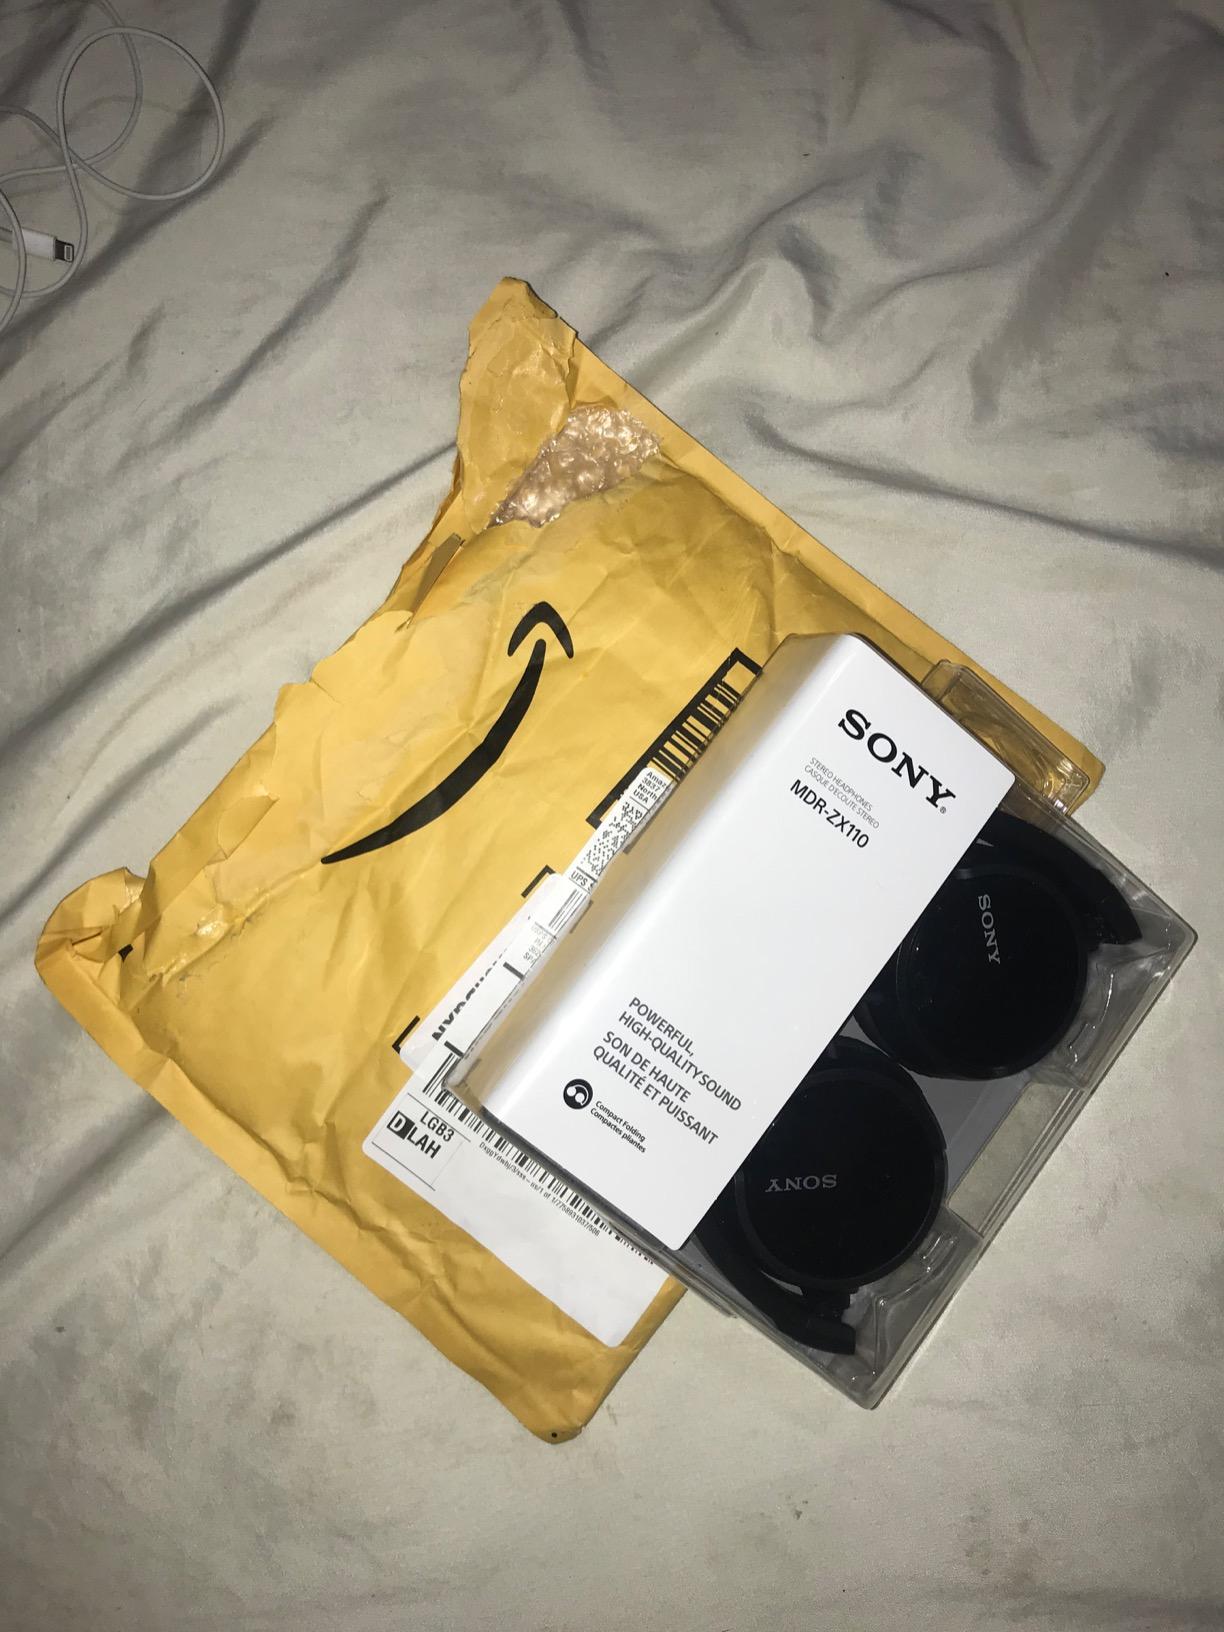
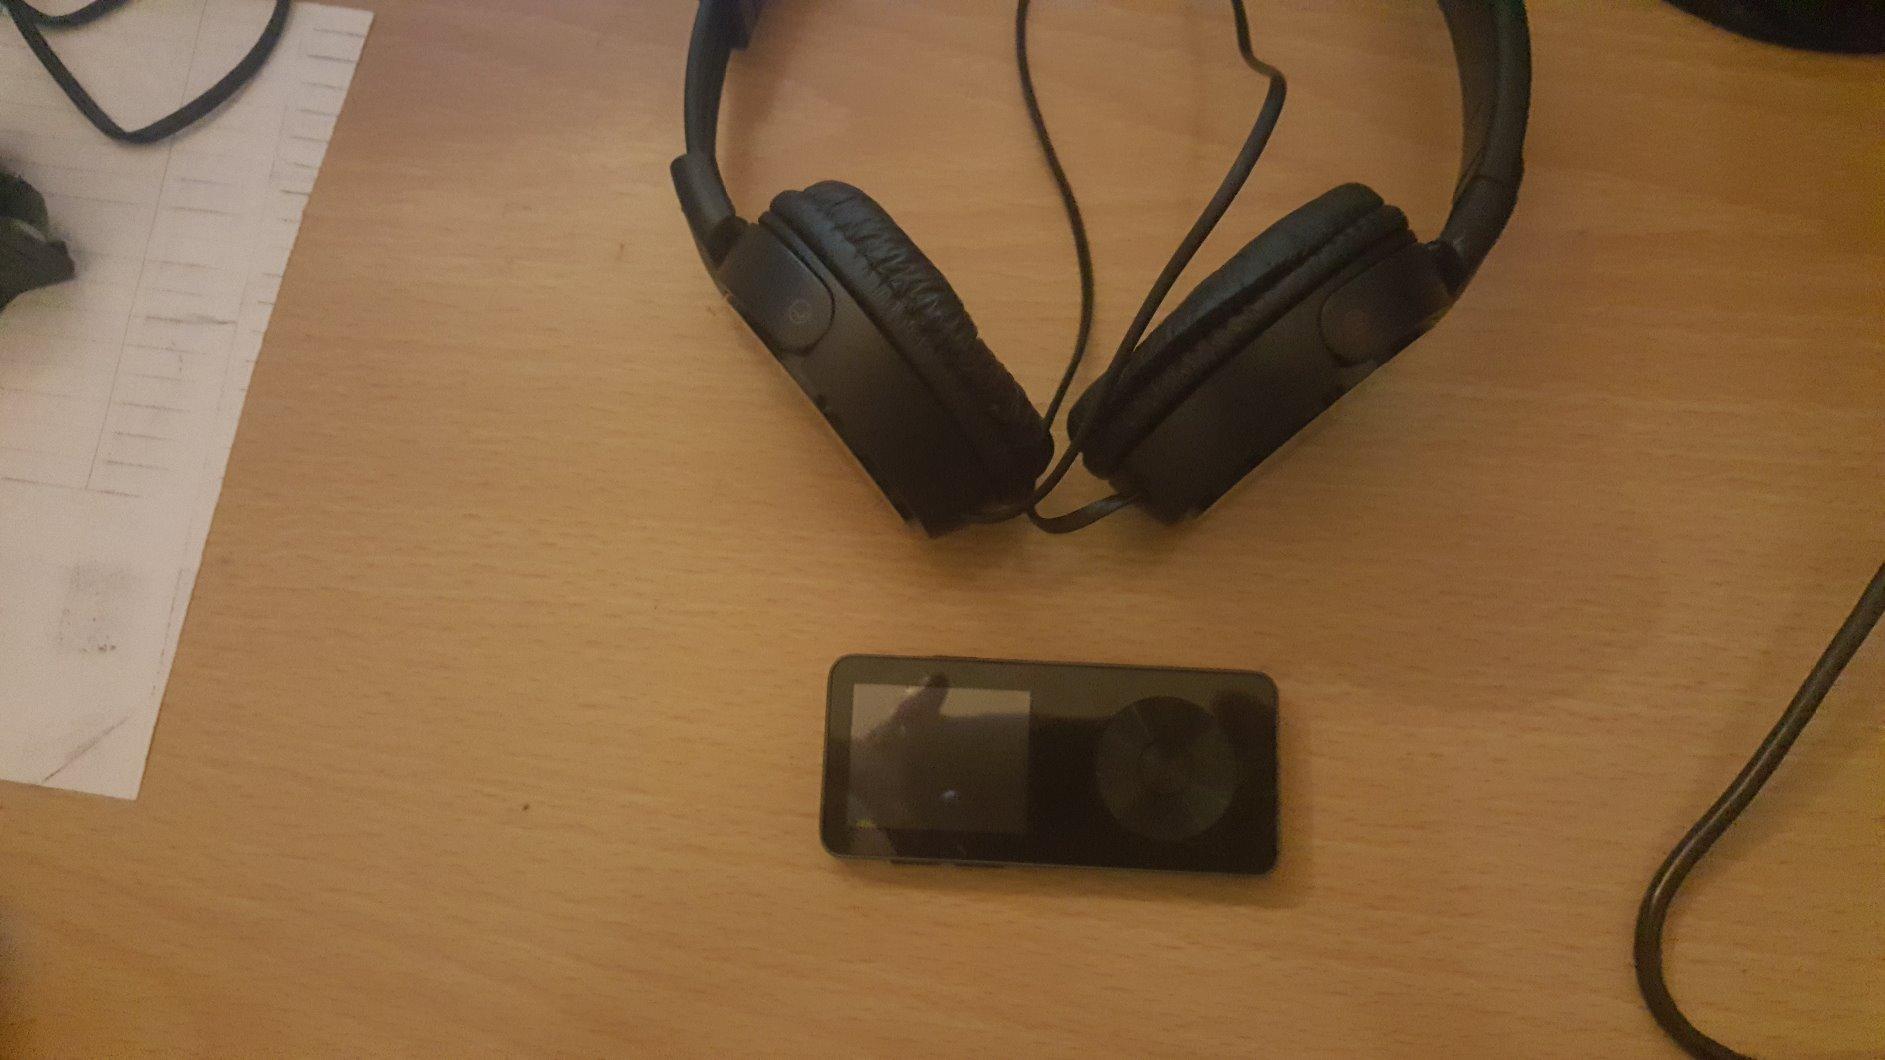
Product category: headphones
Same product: yes